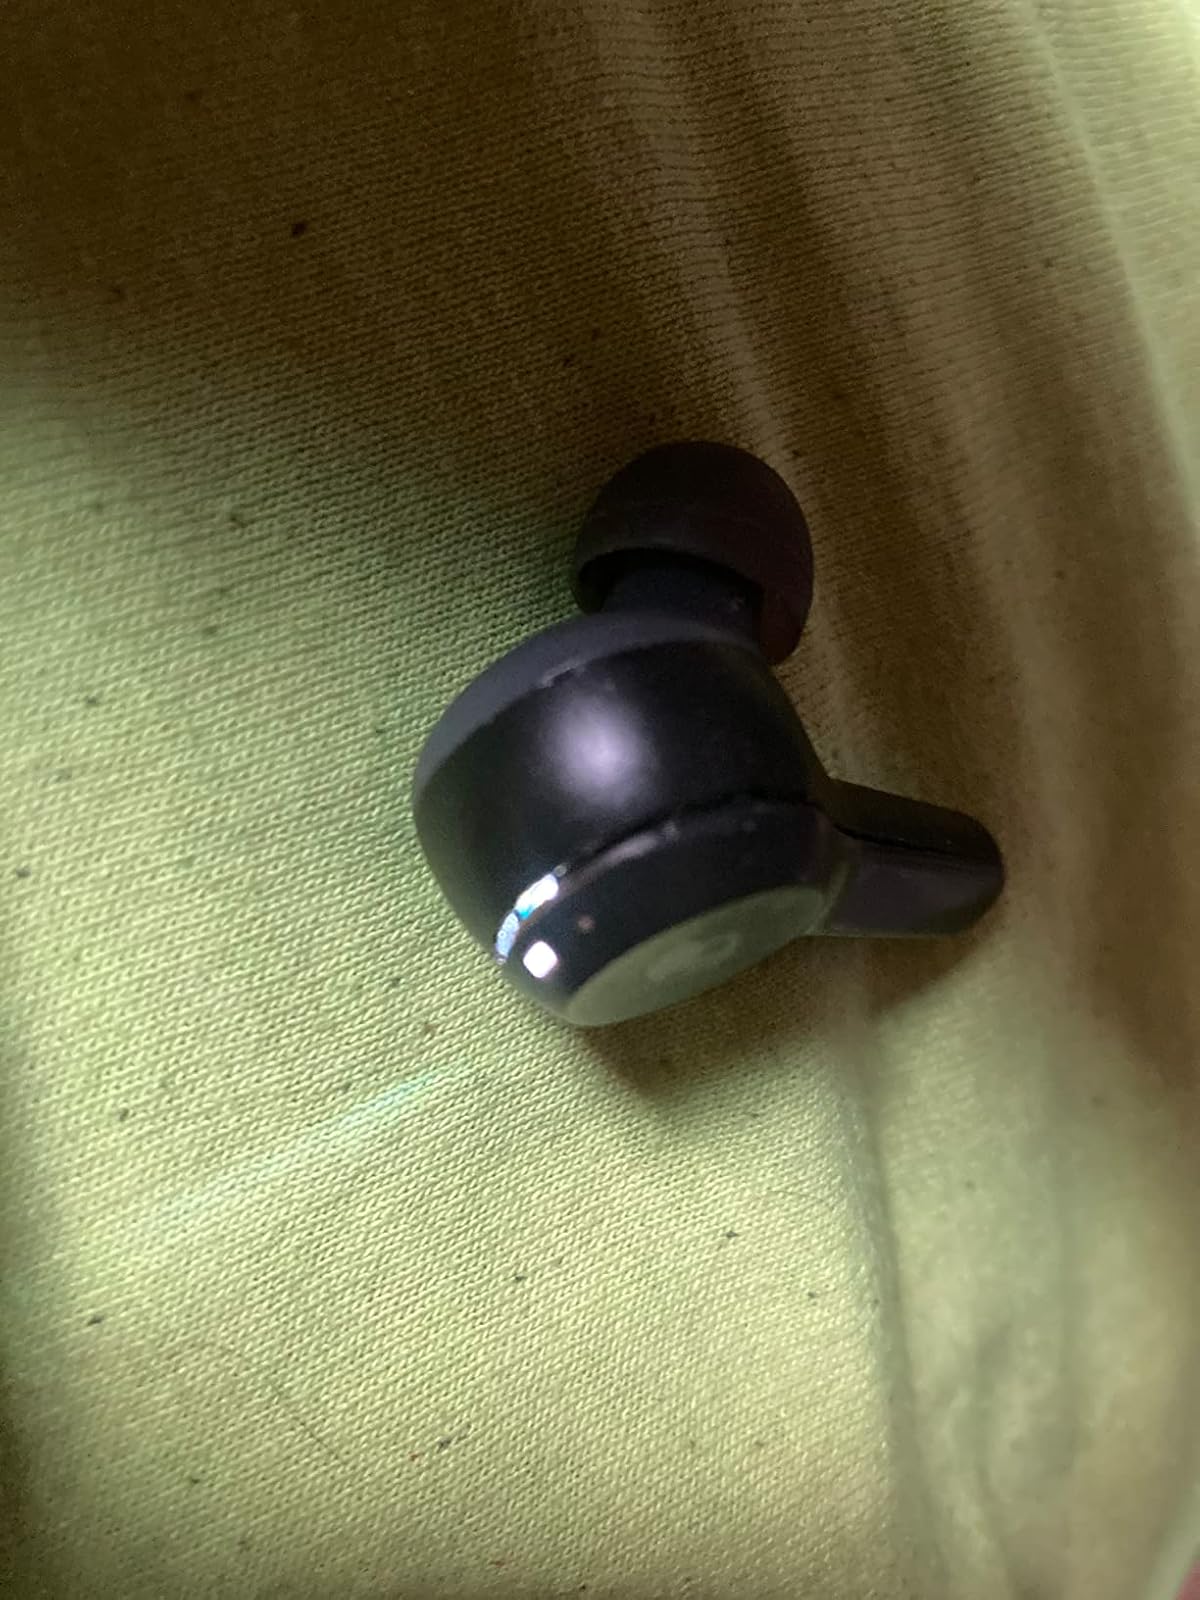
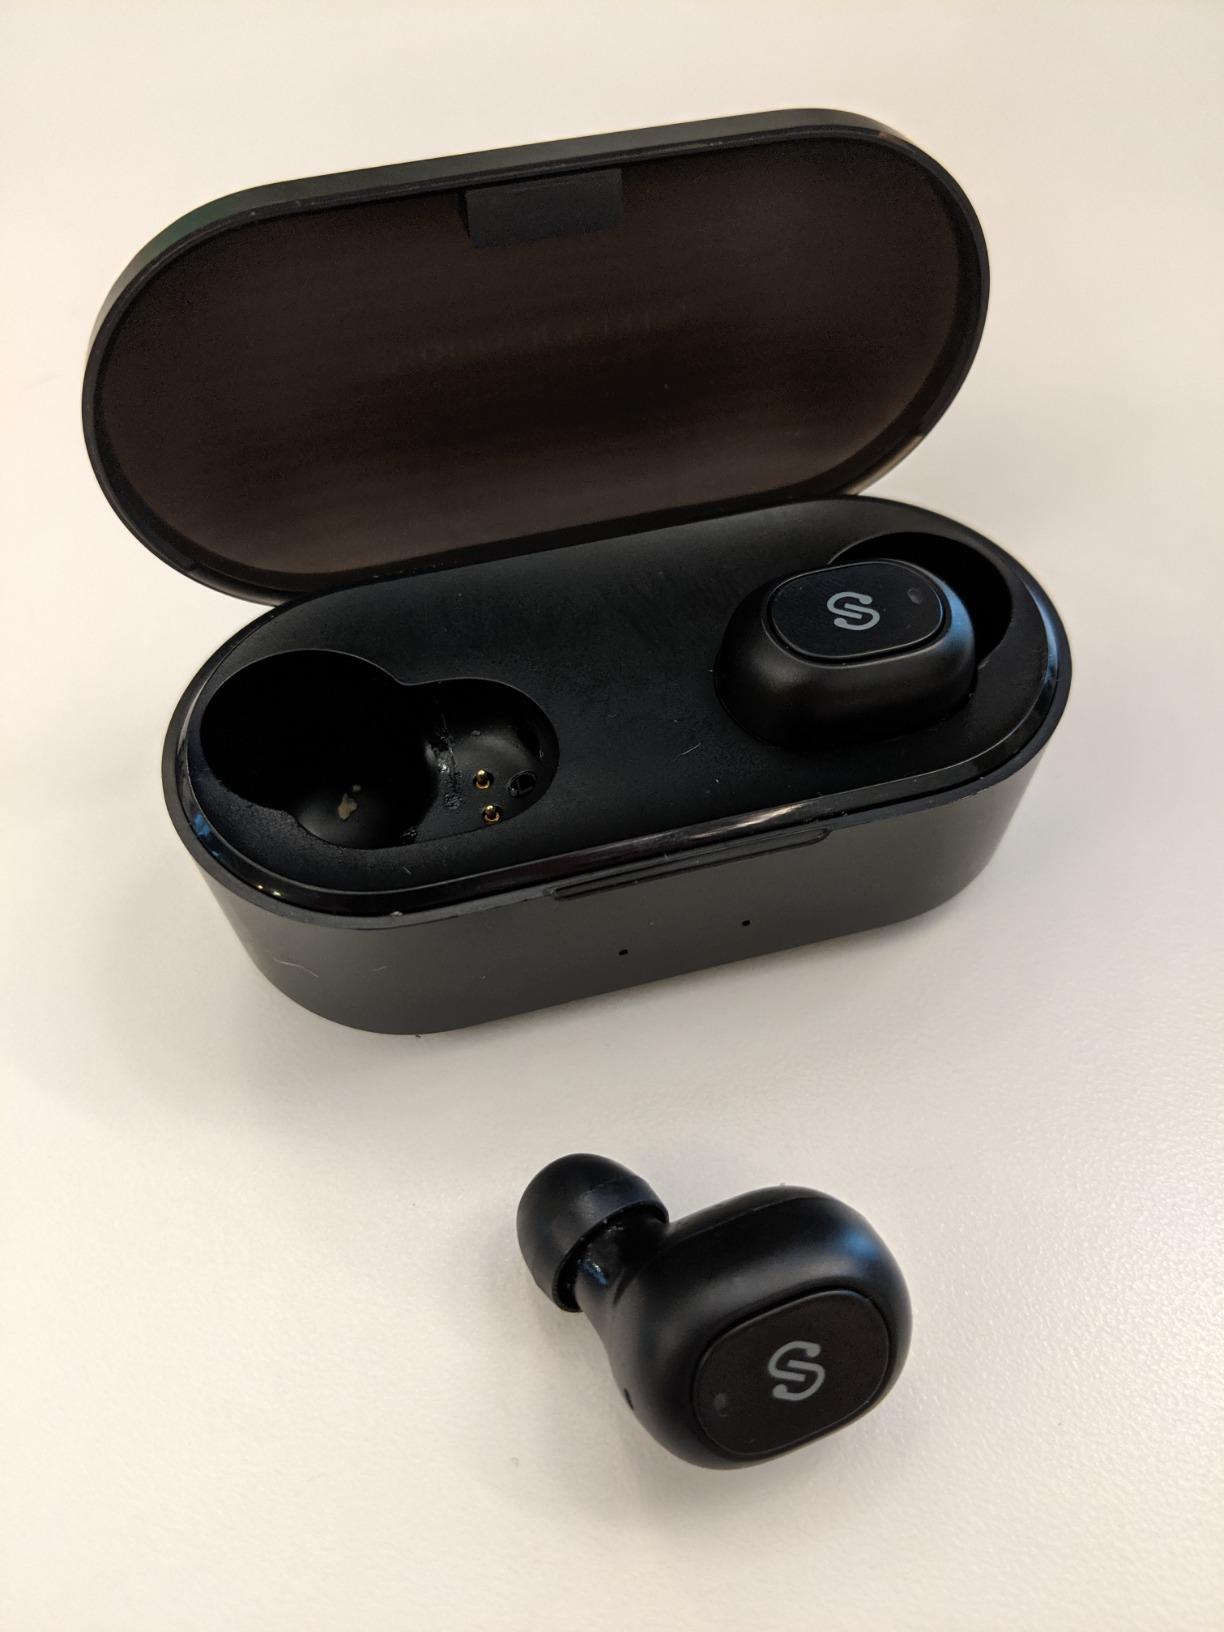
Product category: earbuds
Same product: no